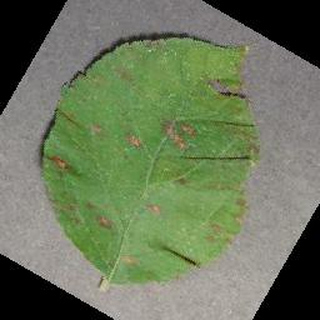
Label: apple_cedar_apple_rust